Woodend, New Zealand

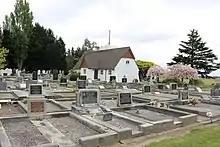
Saint Barnabas Anglican Church, Woodend

Saint Barnabas is the Woodend – Pegasus Anglican Parish Church. It replaced a previous church built on the site which was built in 1859–60. The previous church was condemned due to dry rot. The current church was designed by architect Cecil Wood in 1930 and opened in June 1933. In 1993 an extension containing meeting rooms and kitchen facilities was completed. This was designed by architect Don Donnithorne.